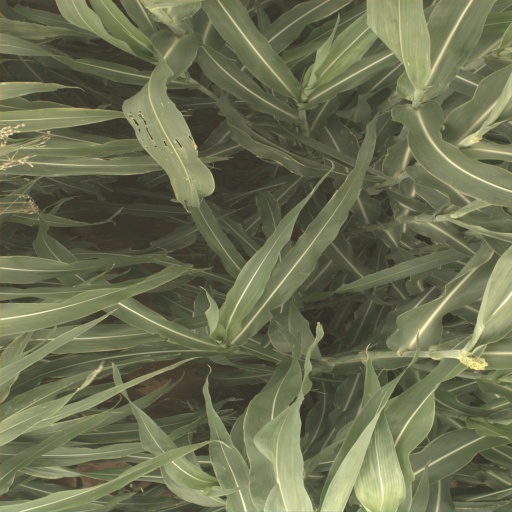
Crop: sorghum